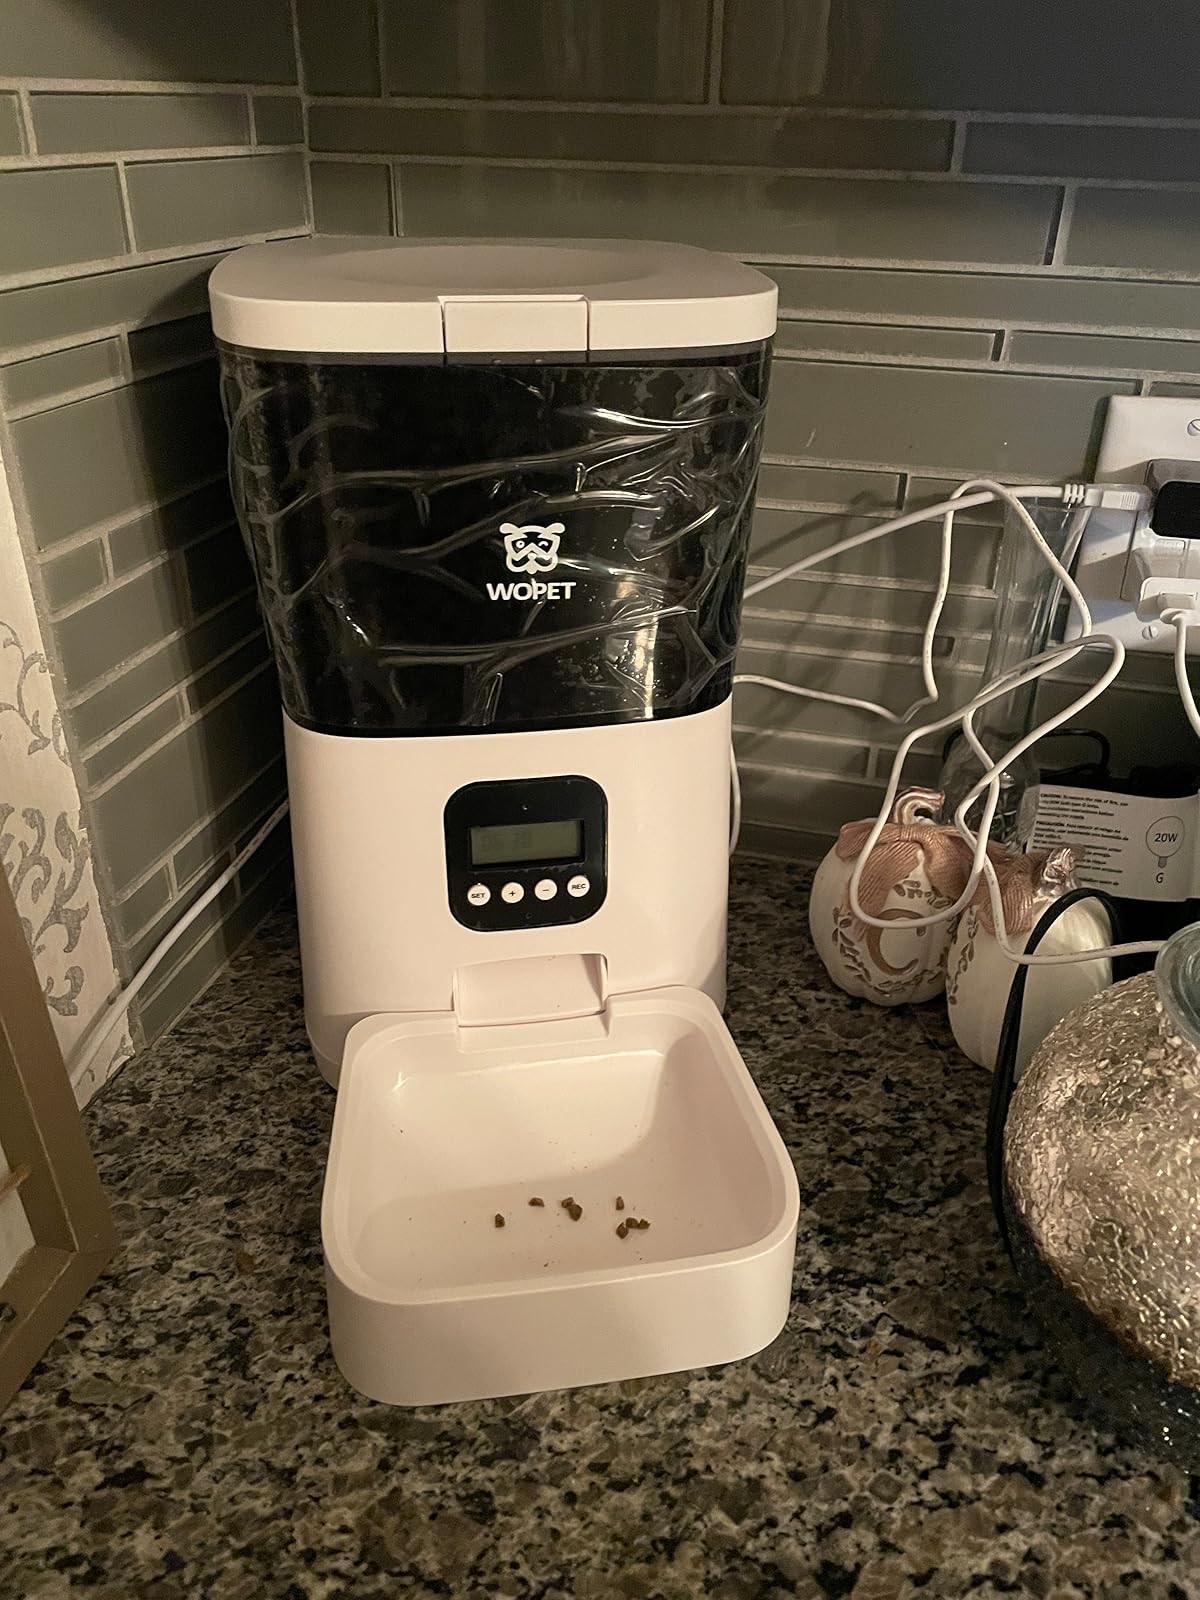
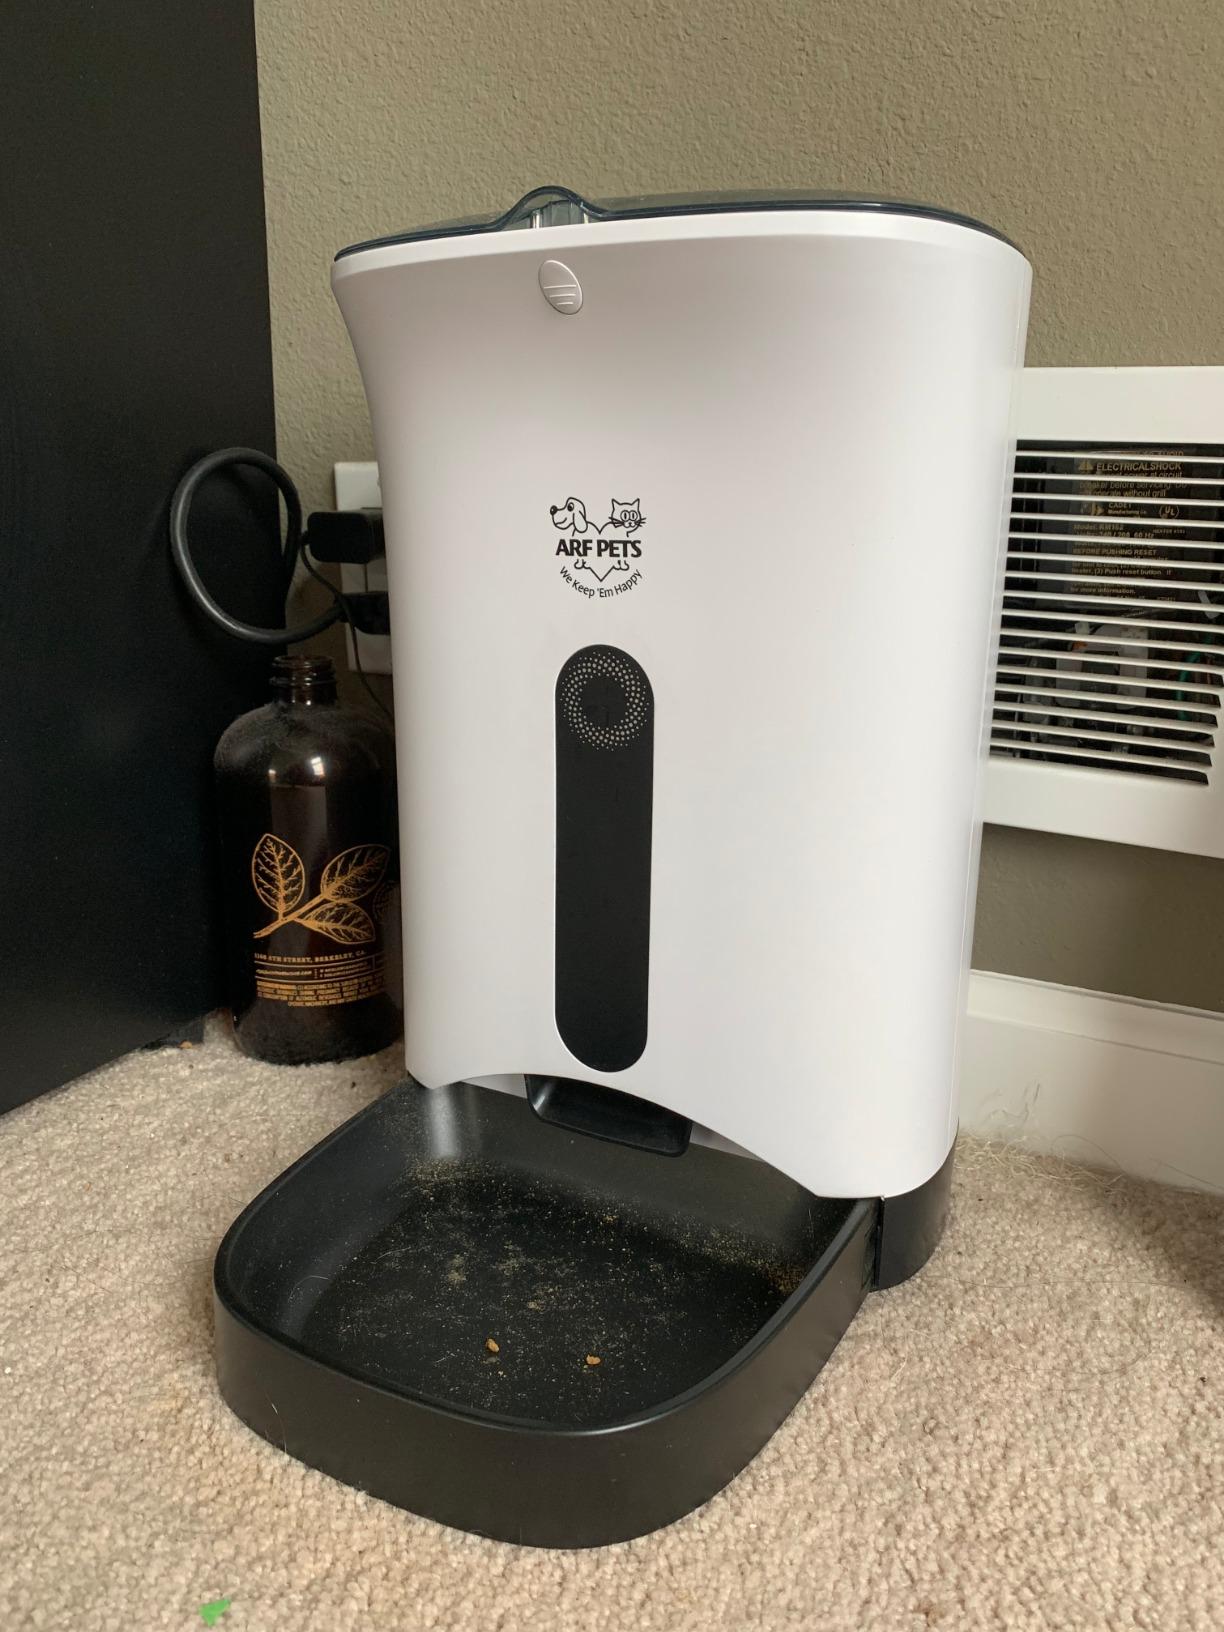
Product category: items_feeder
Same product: no